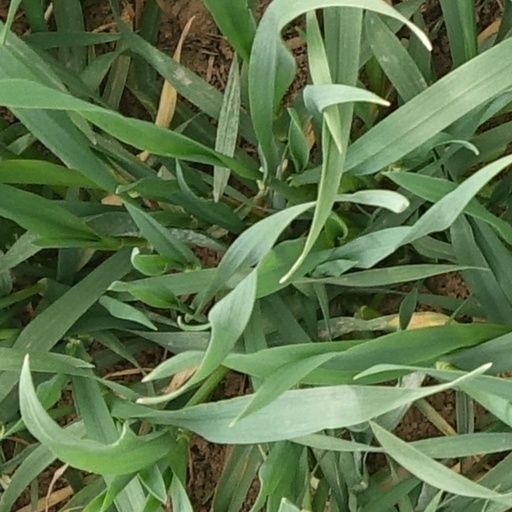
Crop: wheat